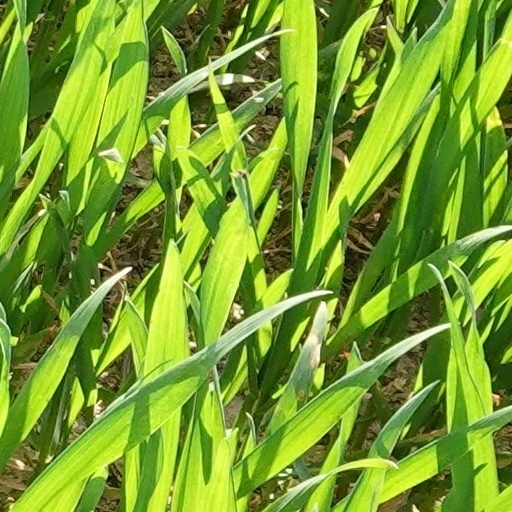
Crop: wheat